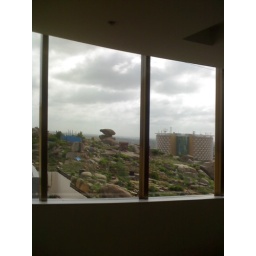
From the glass near the office LIFT, a sight I enjoy everyday